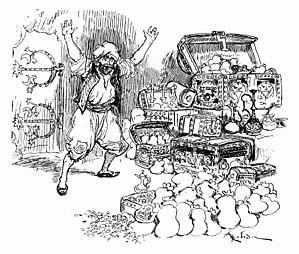
Illustration par Albert Robida du livre Ali-Baba et les quarante voleurs